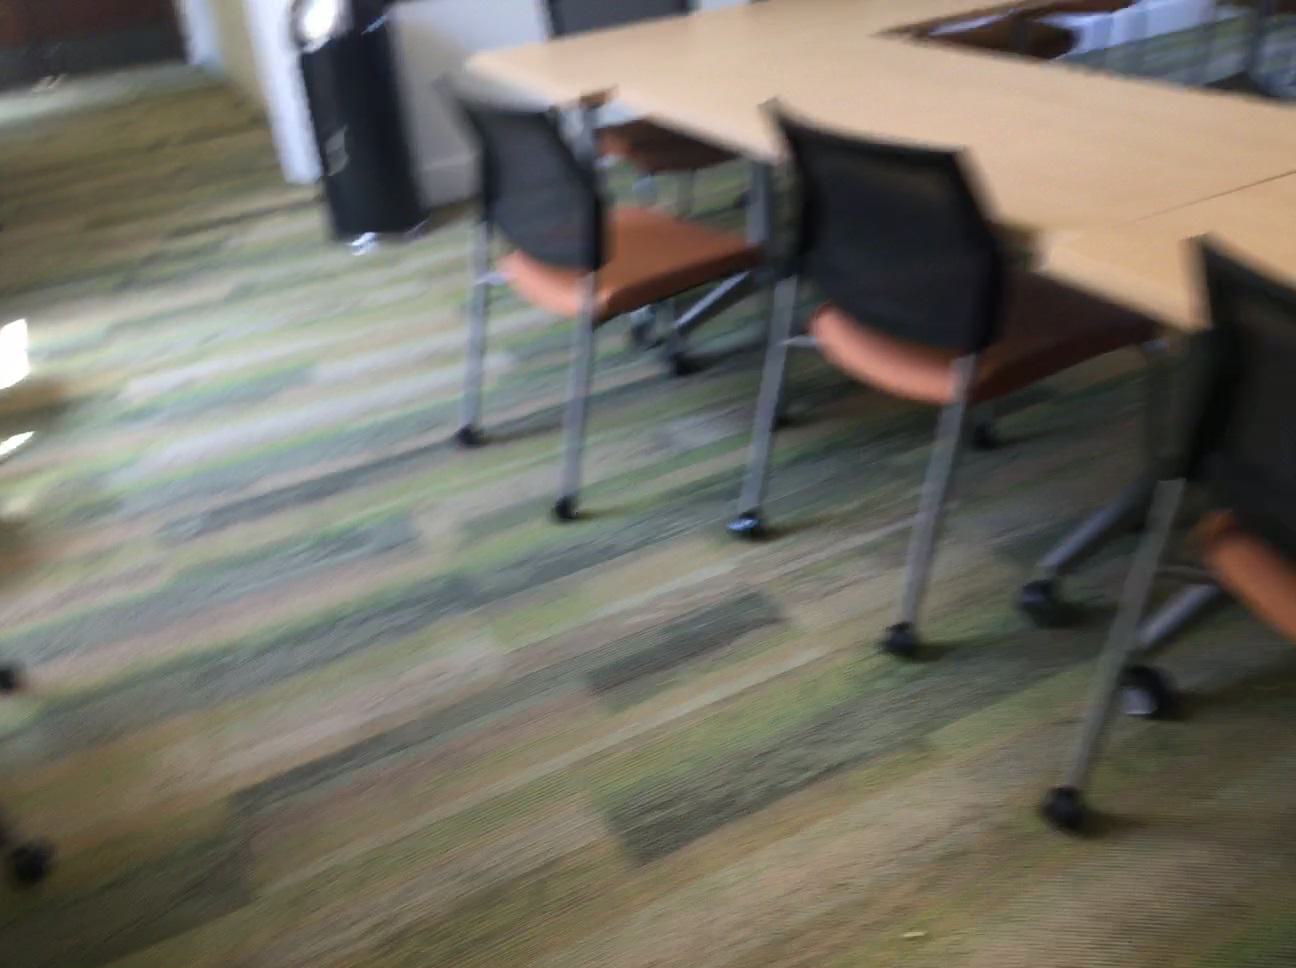
Question: Is the bin right of the table from the camera's perspective? Final answer should be yes or no.
Answer: No